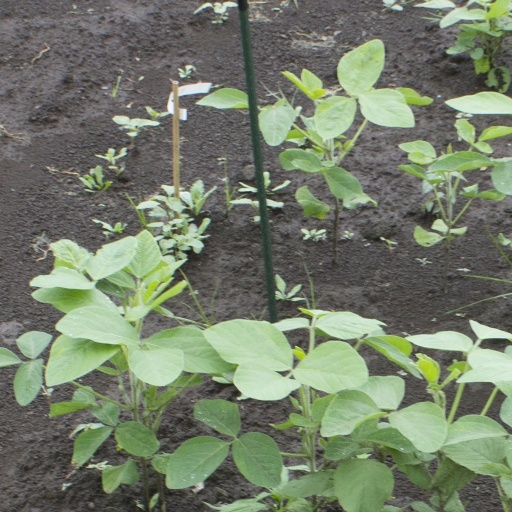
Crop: soybean